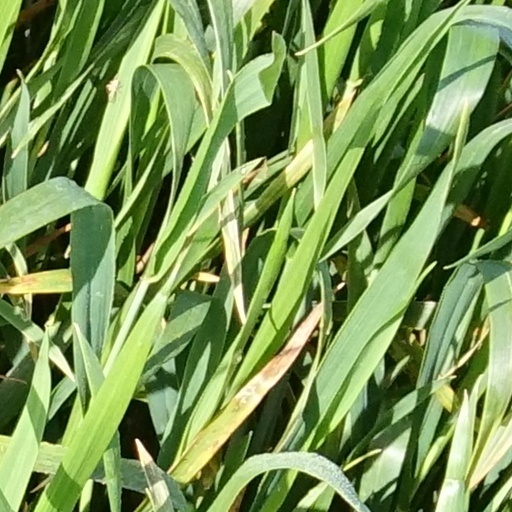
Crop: wheat